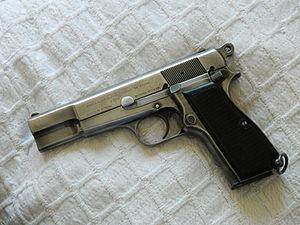
Le Browning Hi-Power est le dernier pistolet en partie mis au point par l'Américain John Moses Browning.